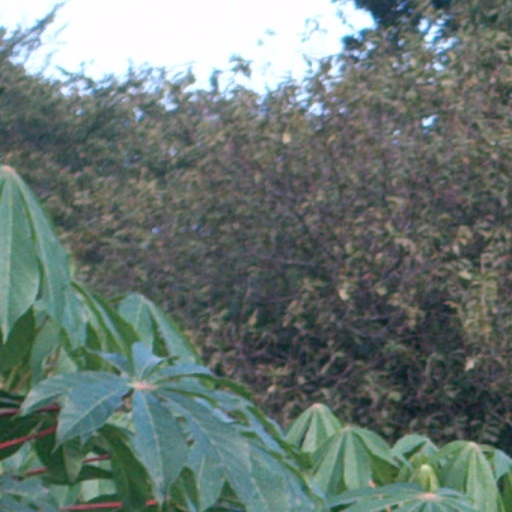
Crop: cassava